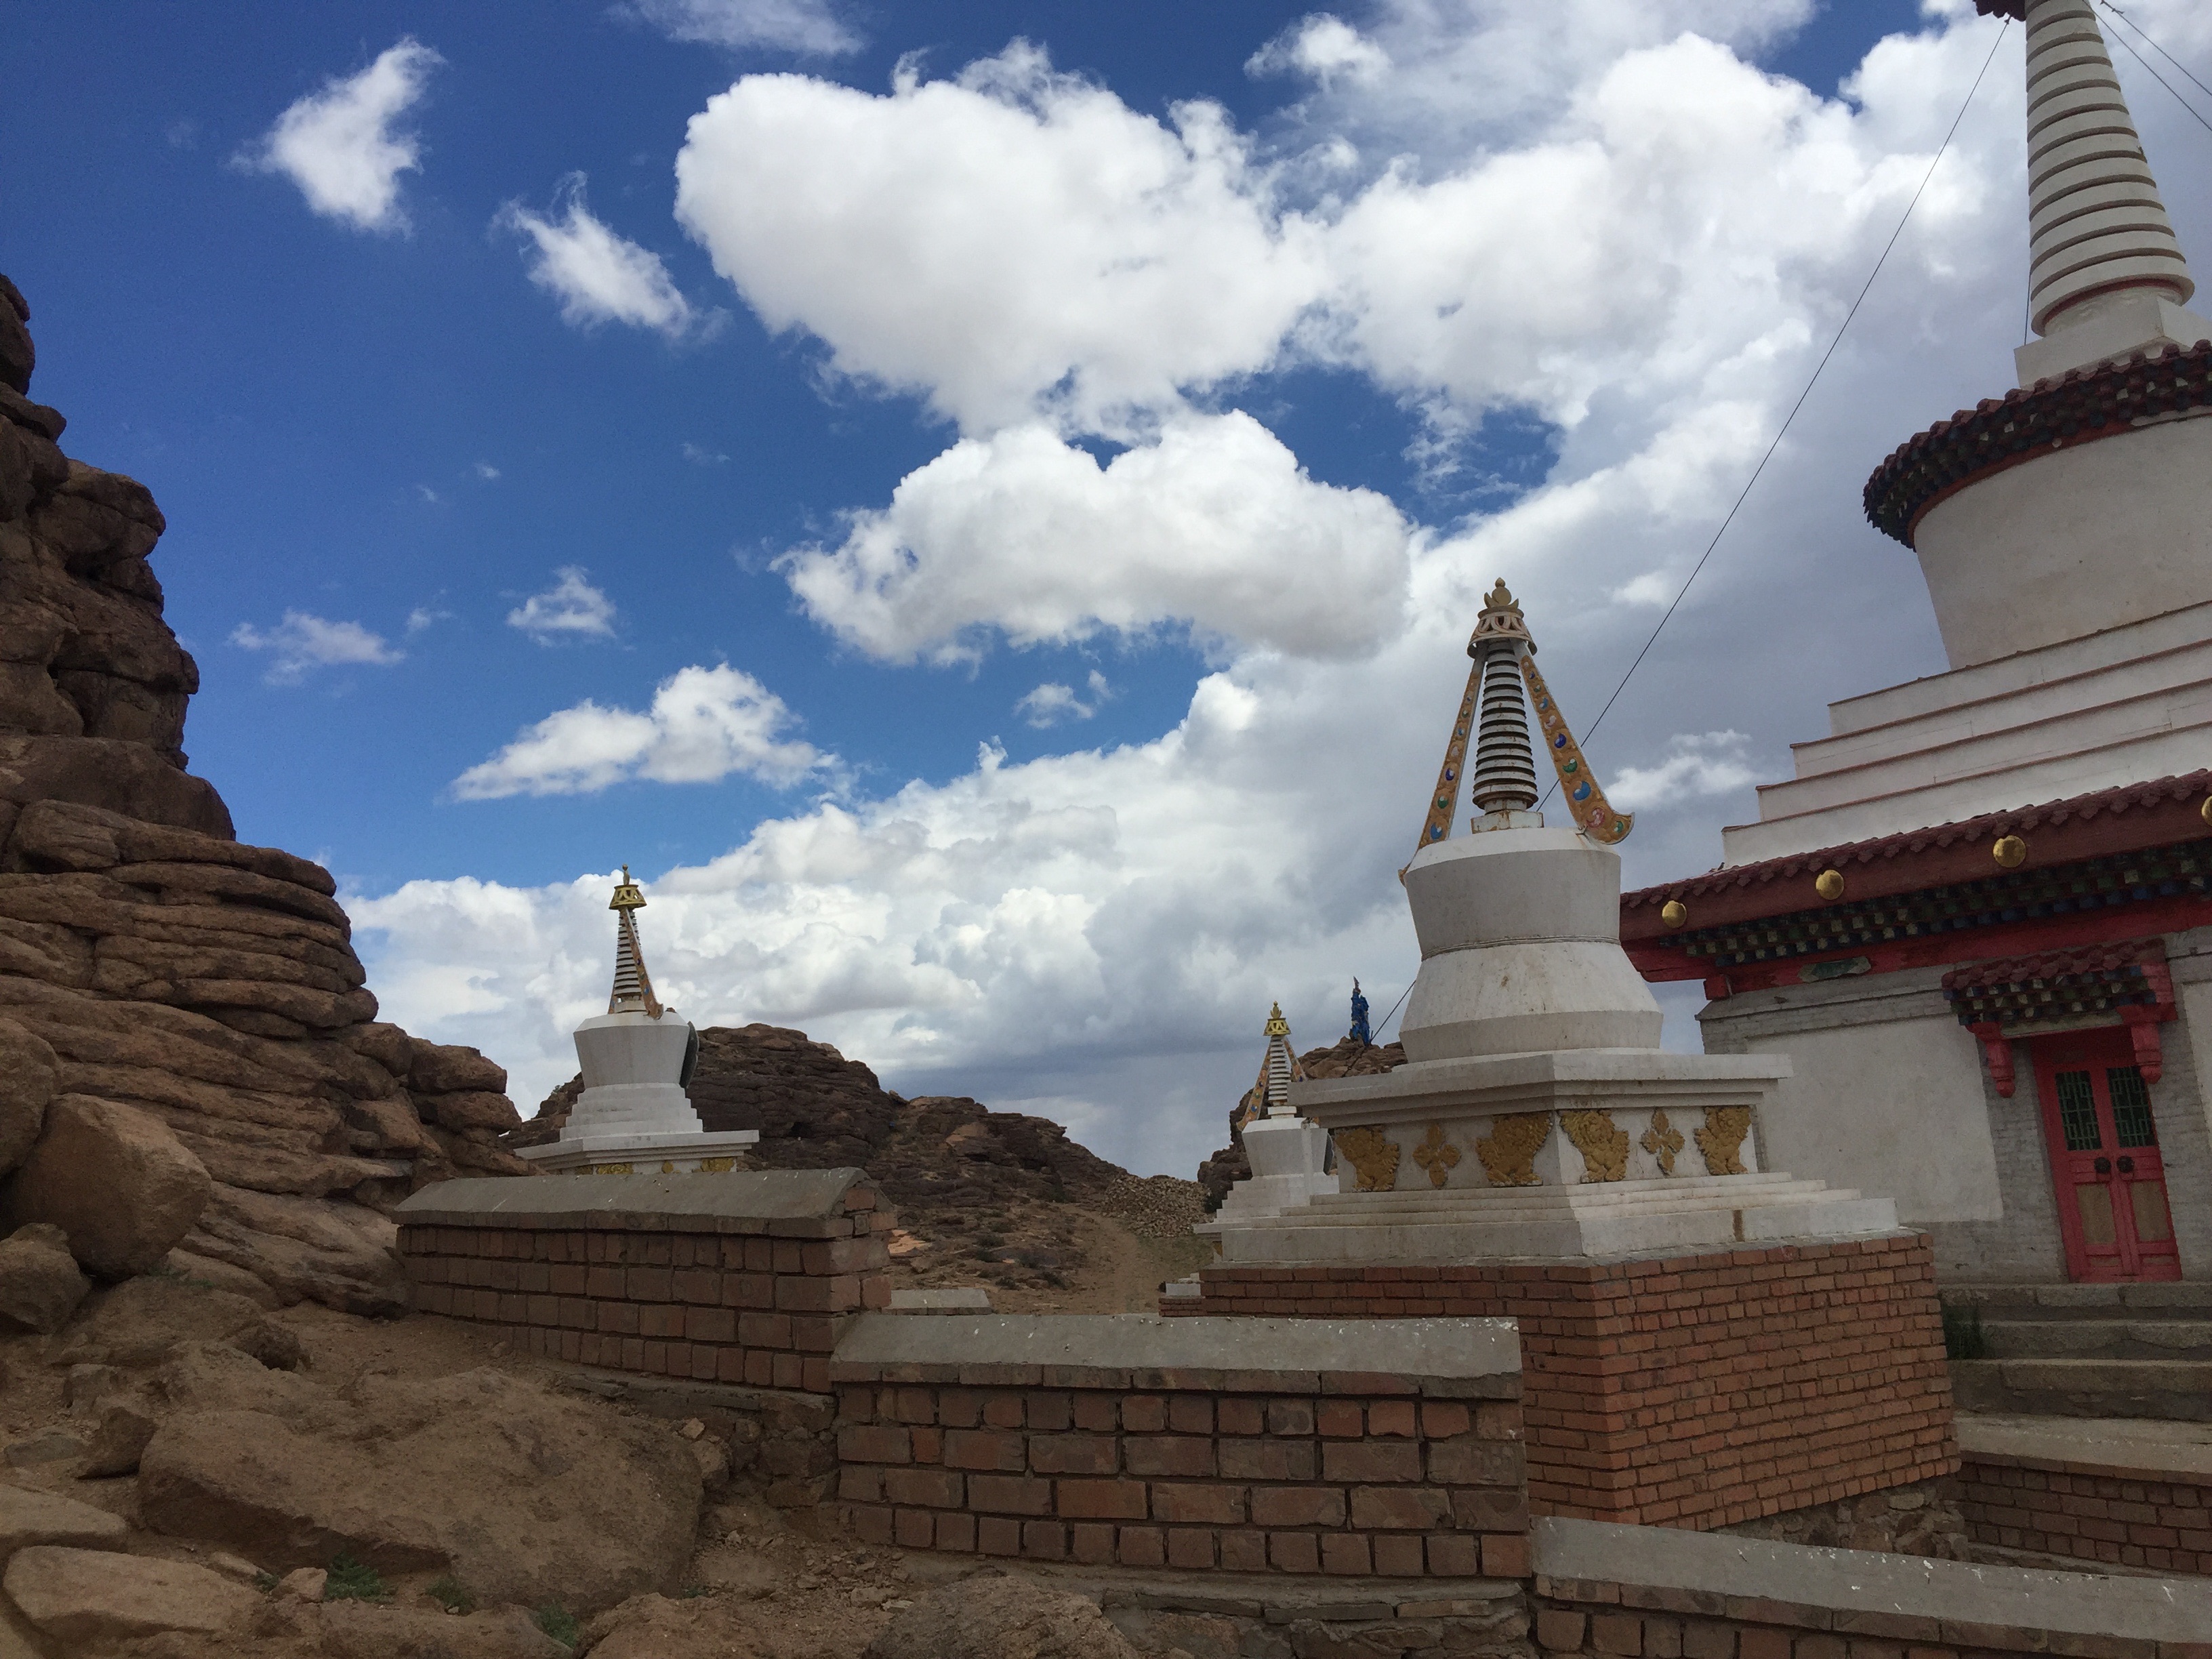
historic site, landmark, building, temple, archaeological site, place of worship, hindu temple, tourism, ancient history, wat, travel, monument, tower